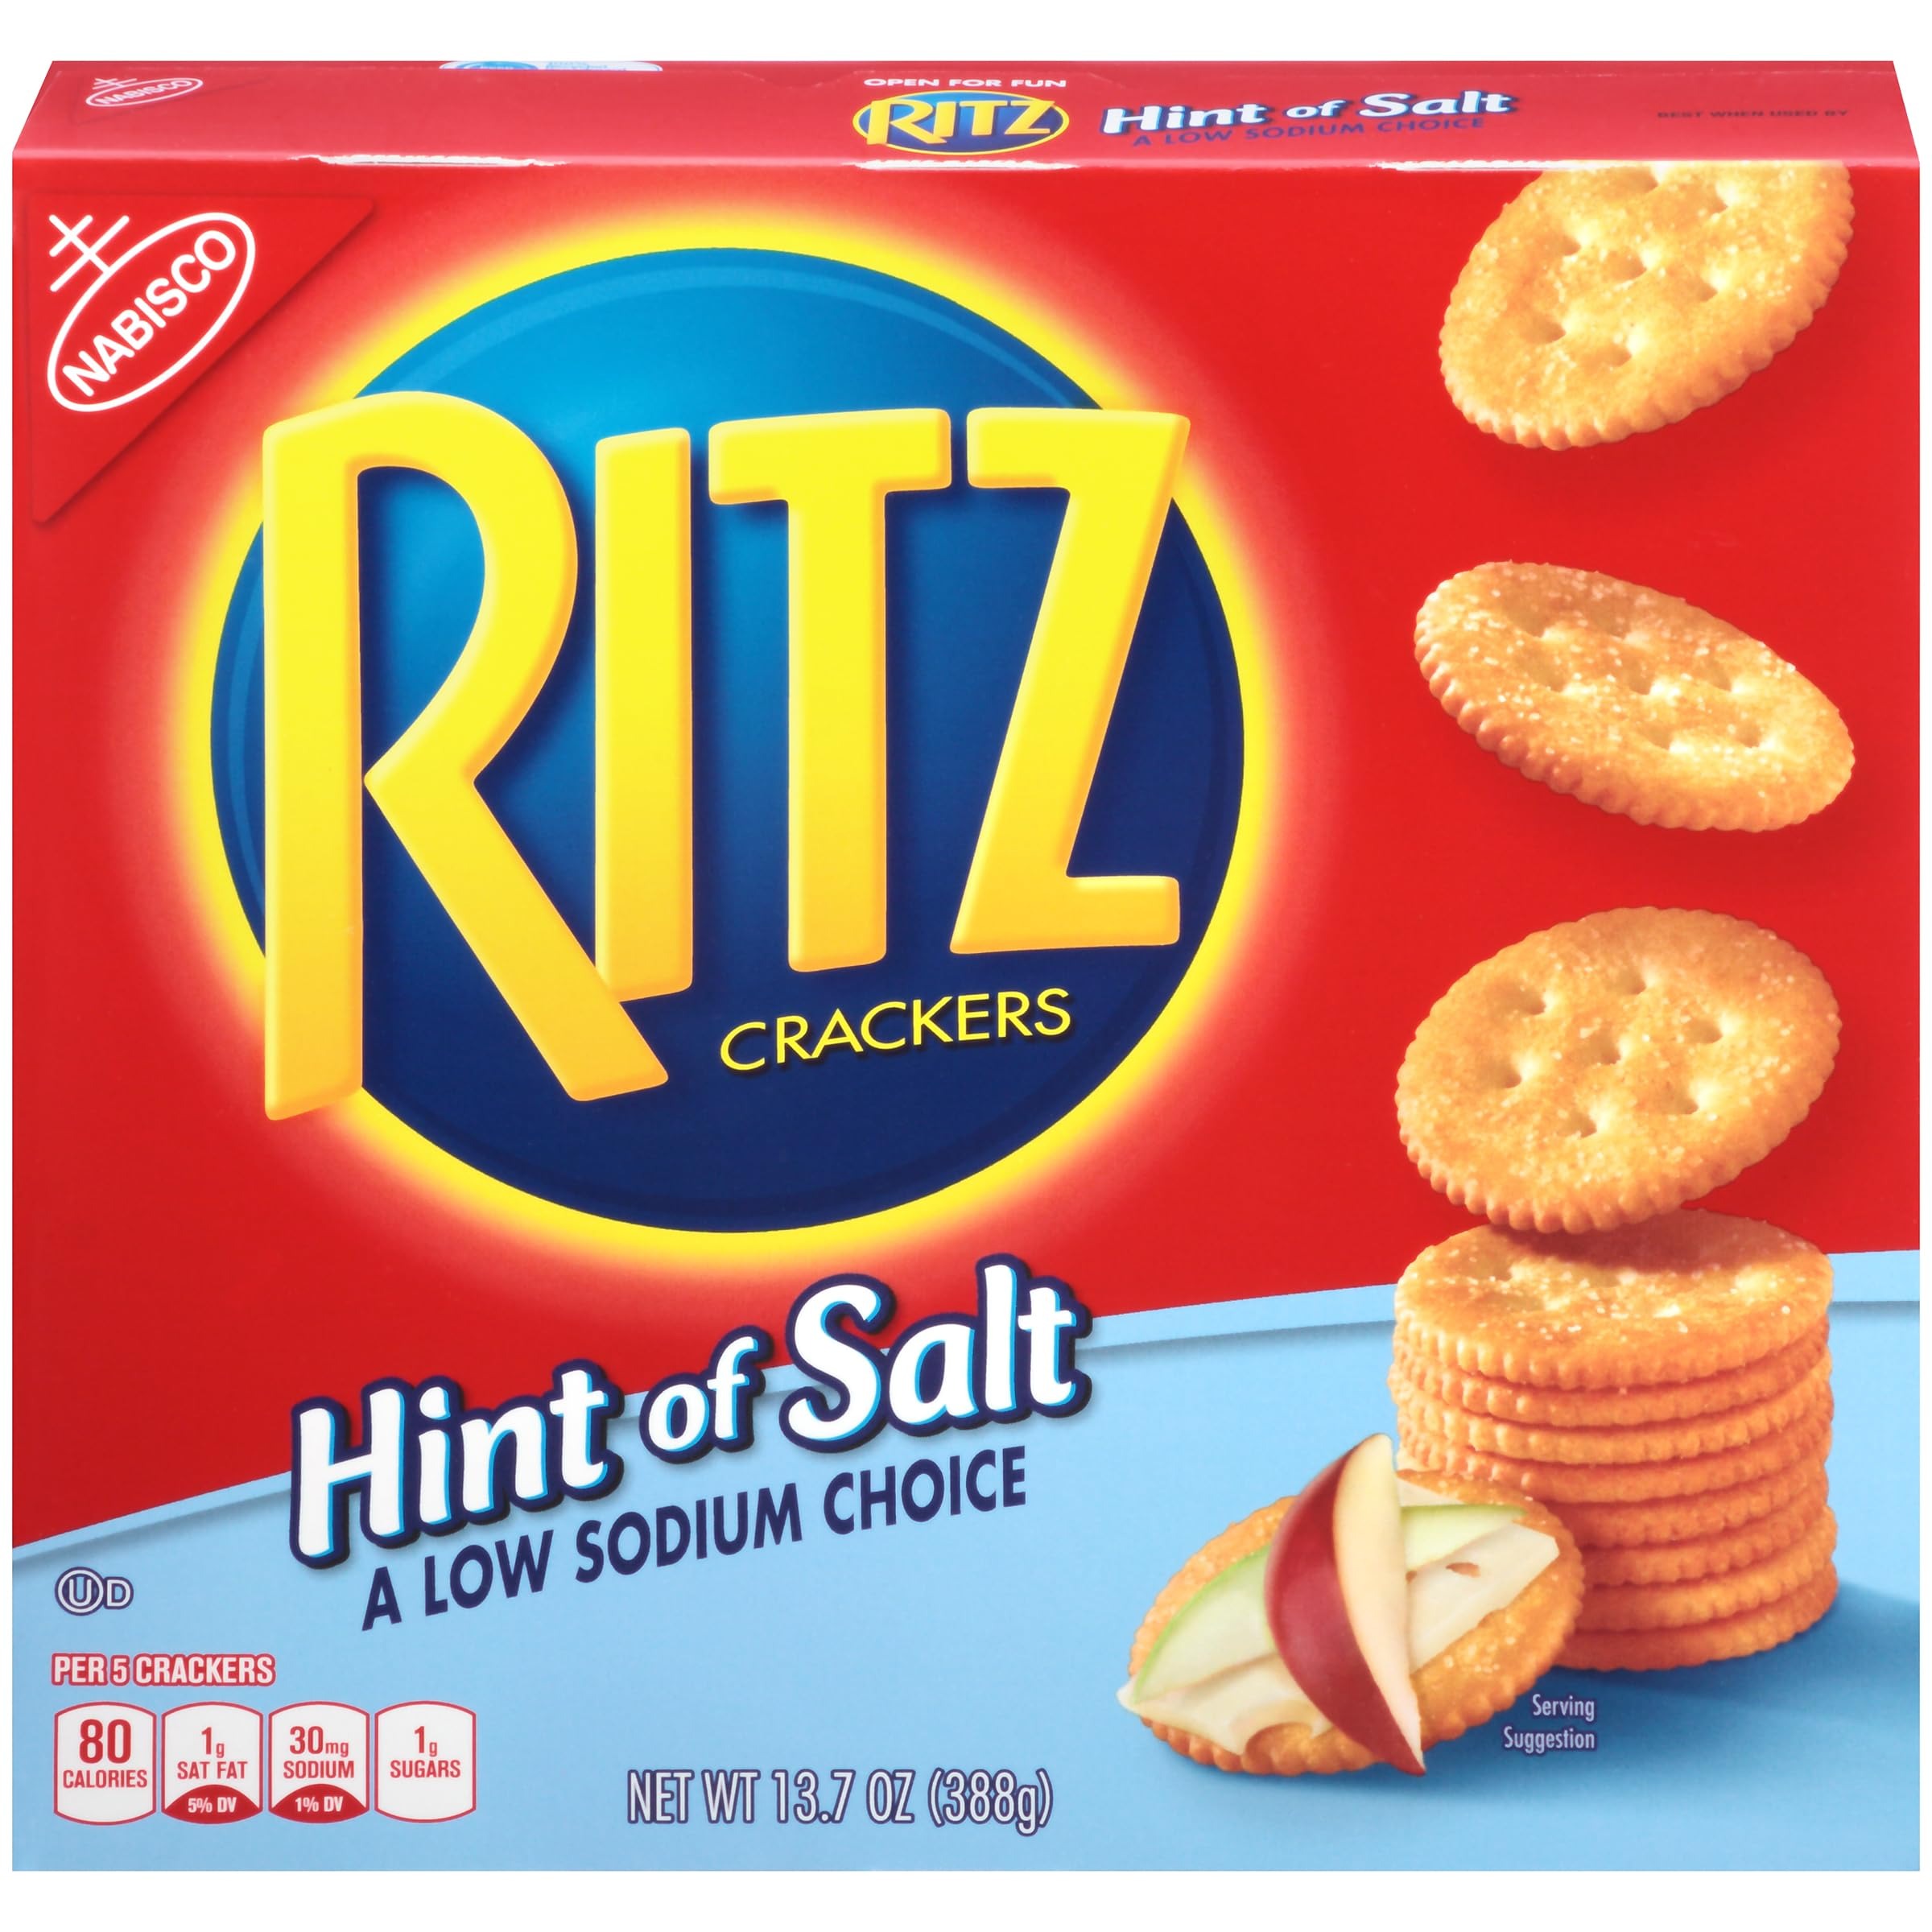
Item Name: RITZ Hint of Salt Crackers, 13.7 oz
Bullet Point 1: One 13 7 oz package of RITZ Hint of Salt Crackers
Bullet Point 2: Same flaky, delicious Ritz recipe, with only a hint of salt
Bullet Point 3: Perfect crackers for snacking, appetizers or quick meals
Bullet Point 4: Pairs with almost any topping, from grilled meat and cheese to fruit and vegetables
Bullet Point 5: Low sodium crackers contain 25 milligrams of sodium per five crackers
Value: 1.0
Unit: Count

Price: 3.885